Apocalyptica

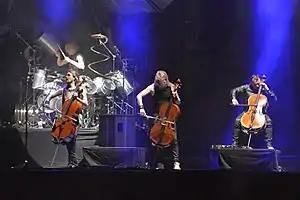
Apocalyptica at Hellfest 2017

Apocalyptica is a Finnish symphonic metal band from Helsinki, formed in 1993. The band is currently composed of three classically trained cellists Eicca Toppinen, Paavo Lötjönen, and Perttu Kivilaakso. Originally a classical-style Metallica tribute band, the band eventually adopted a neoclassical metal style without the use of conventional guitars and bass. They have sold over four million albums to date.